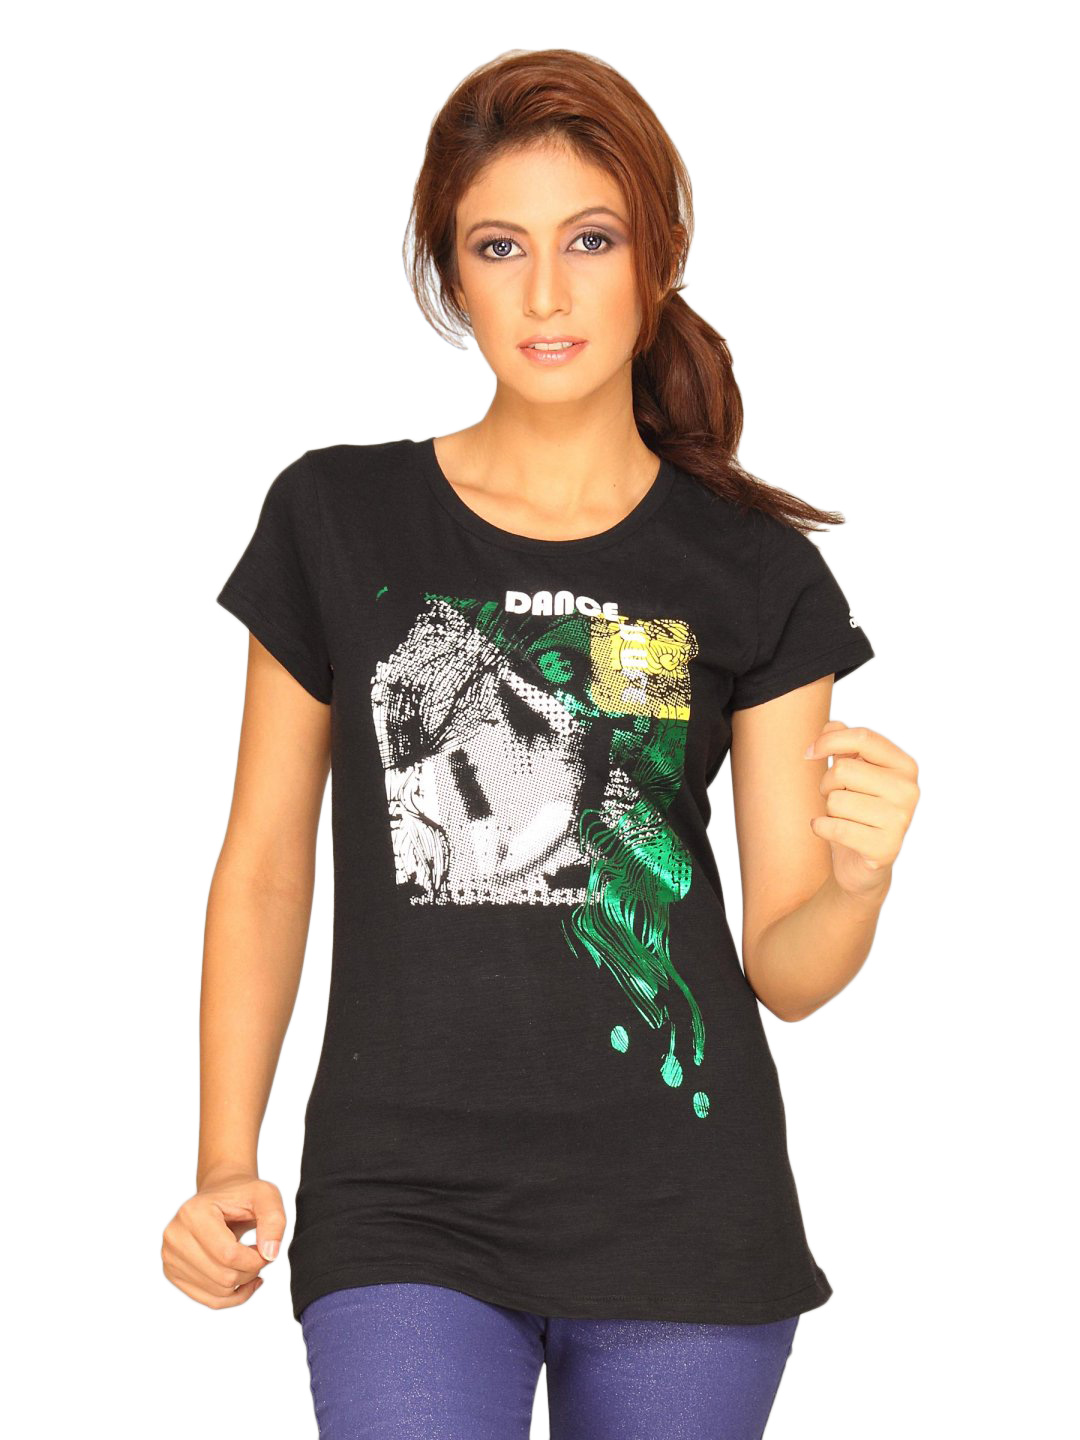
ADIDAS Women Beat Black T-shirt
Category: Apparel / Topwear / Tshirts
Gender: Women
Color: Black
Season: Summer 2011
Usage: Casual